Oaklands Junction, Victoria

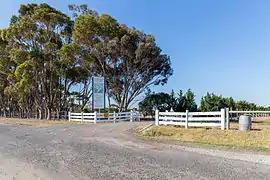
Wildwood Vineyards, Oaklands Junction

Oaklands Junction is a bounded locality in Melbourne, Victoria, Australia, north-west of Melbourne's Central Business District, located within the City of Hume local government area. Oaklands Junction recorded a population of 439 at the 2021 census.